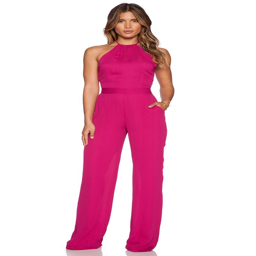
looking for a pop of colour ? stunning hot pink jumpsuit by person .